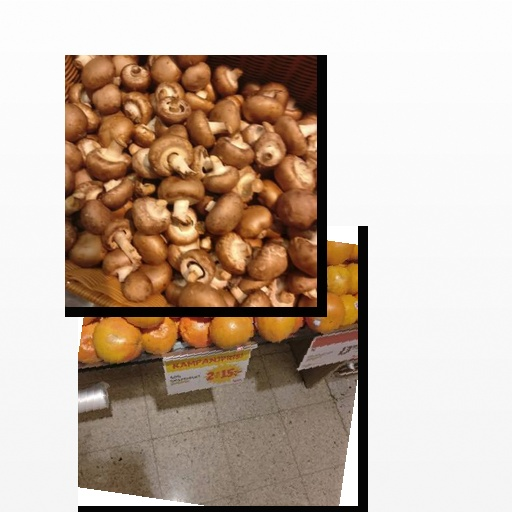
Food items: mushroom, red_grapefruit